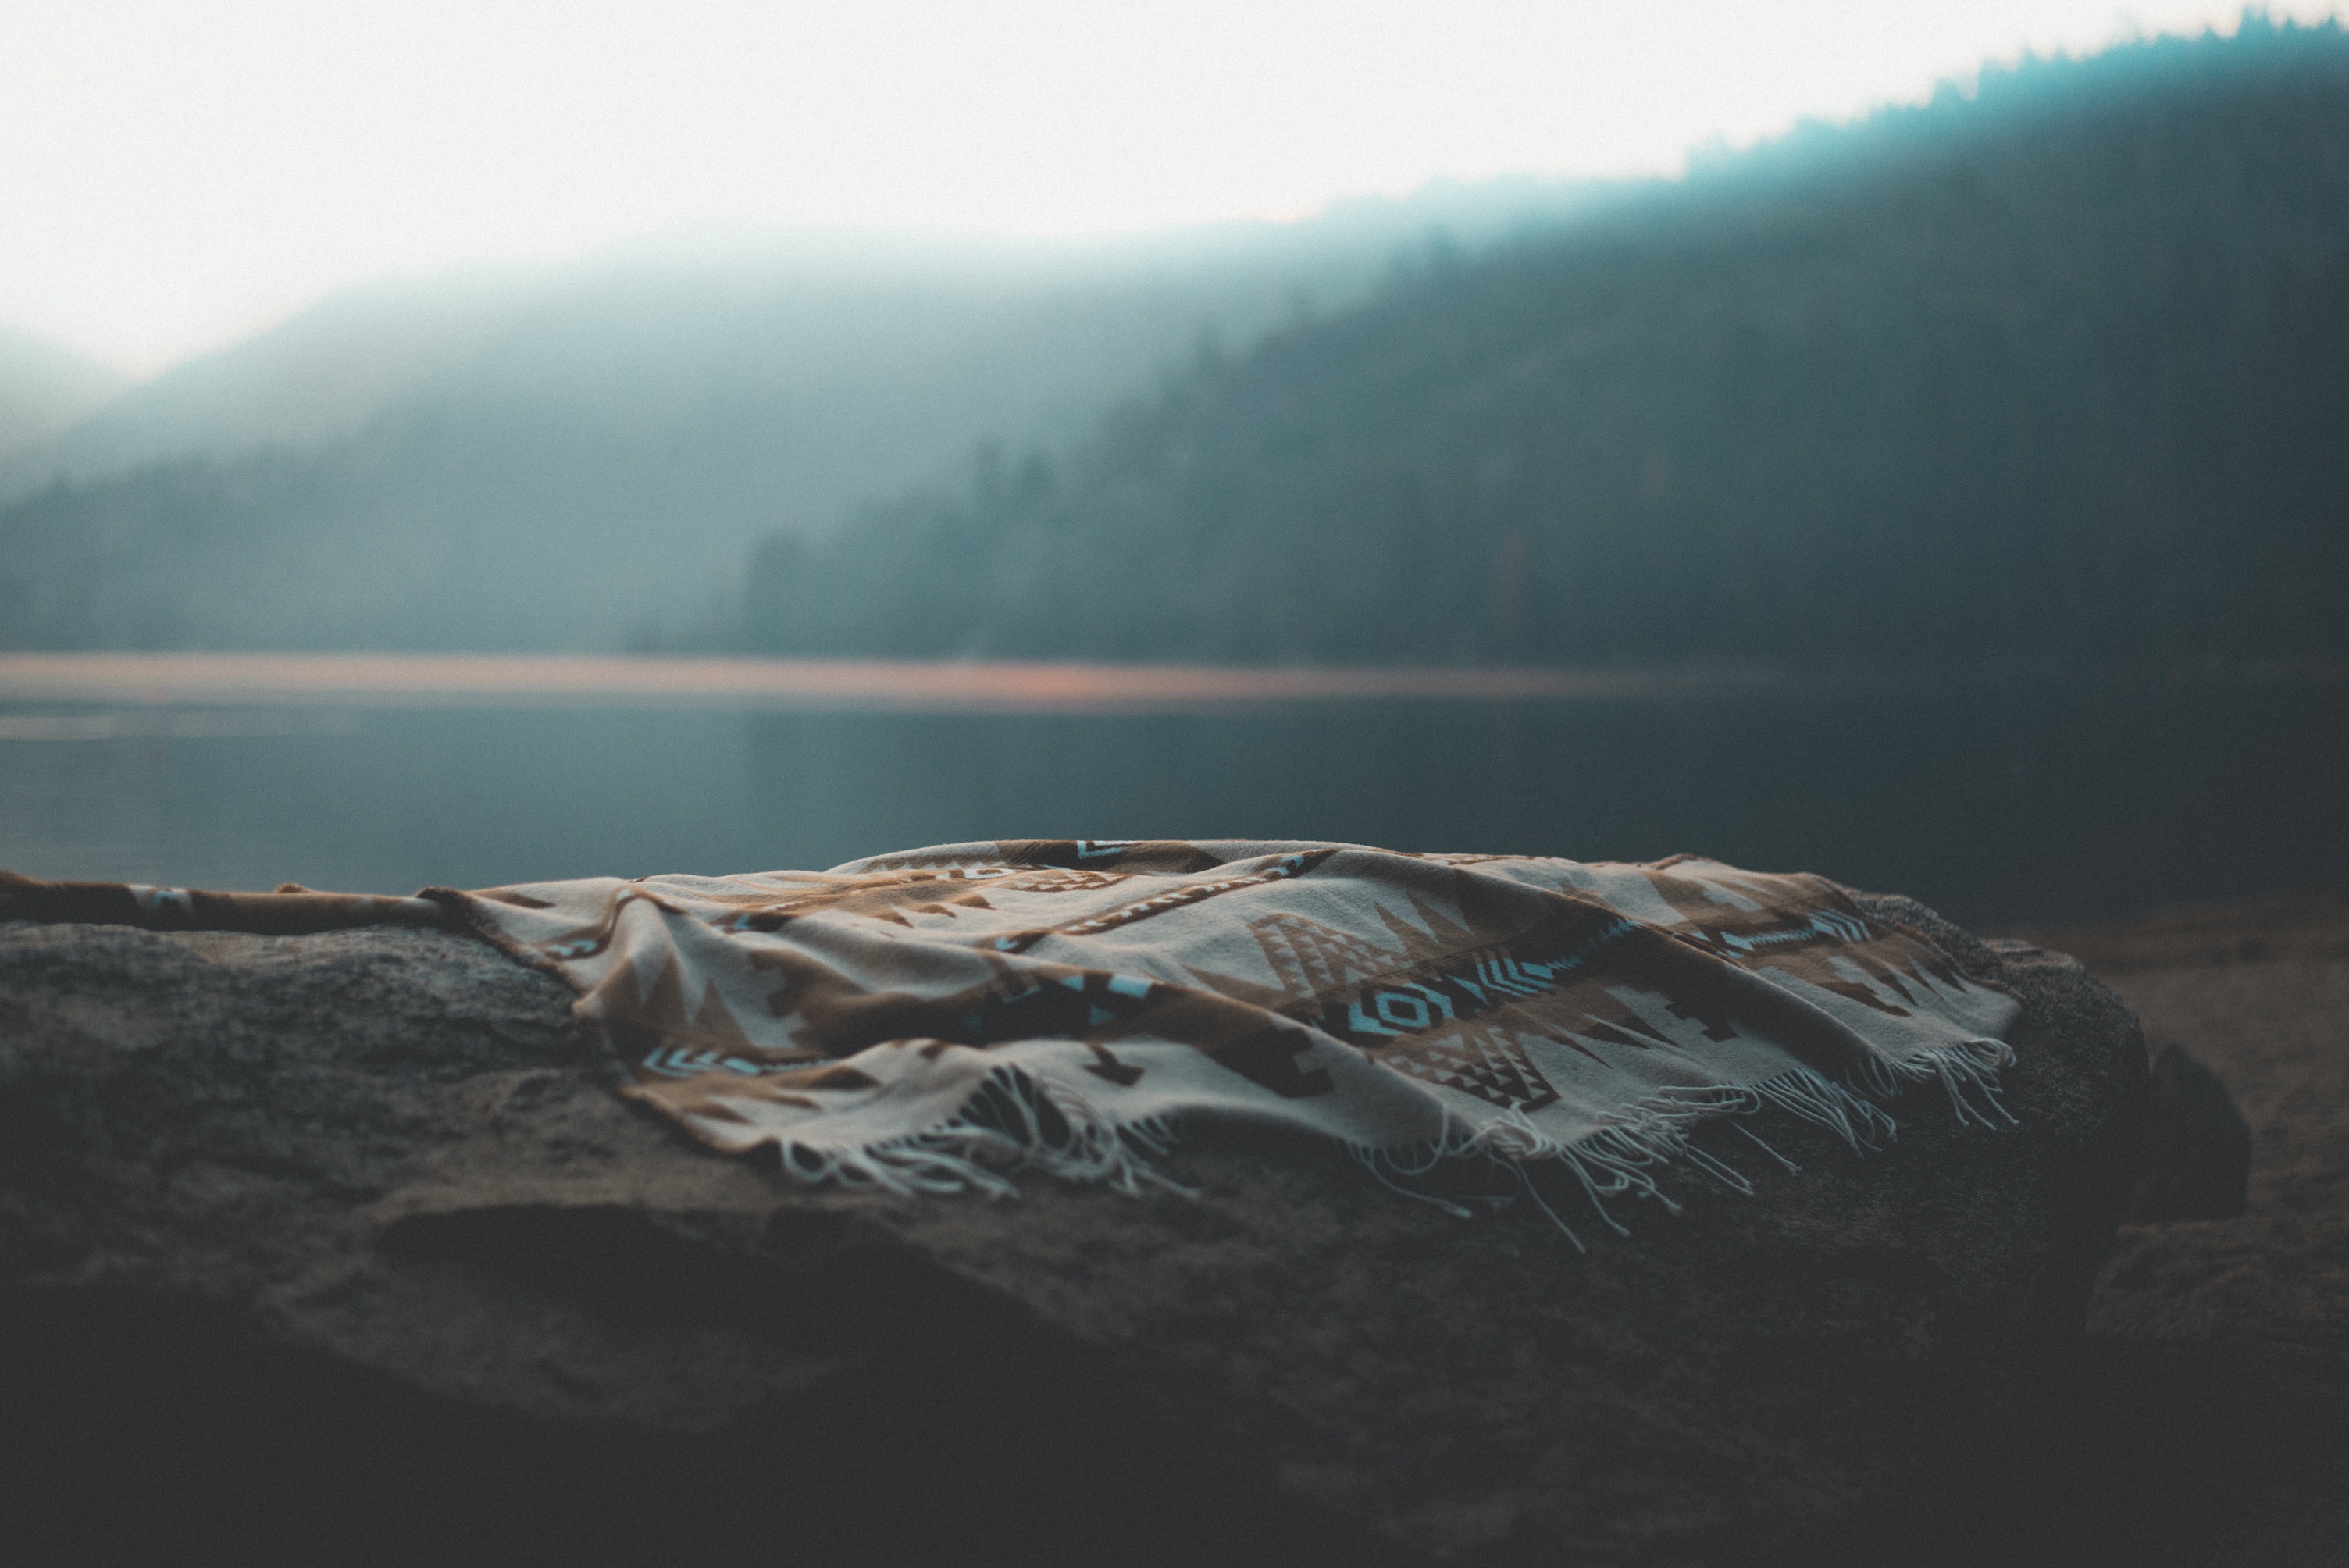
nature, water, sky, atmospheric phenomenon, morning, mist, highland, lake, sea, sound, reflection, mountain, loch, fjord, calm, sunlight, fog, landscape, hill, atmosphere, cloud, ocean, fell, coast, lake district, horizon, mountain range, reservoir, geology, wave, national park, bay, river, winter, haze, evening